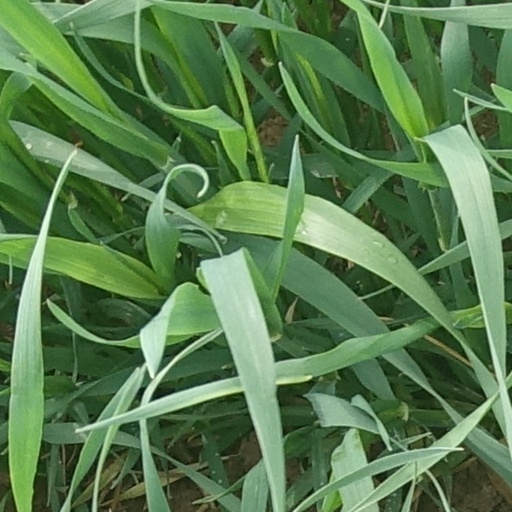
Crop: wheat